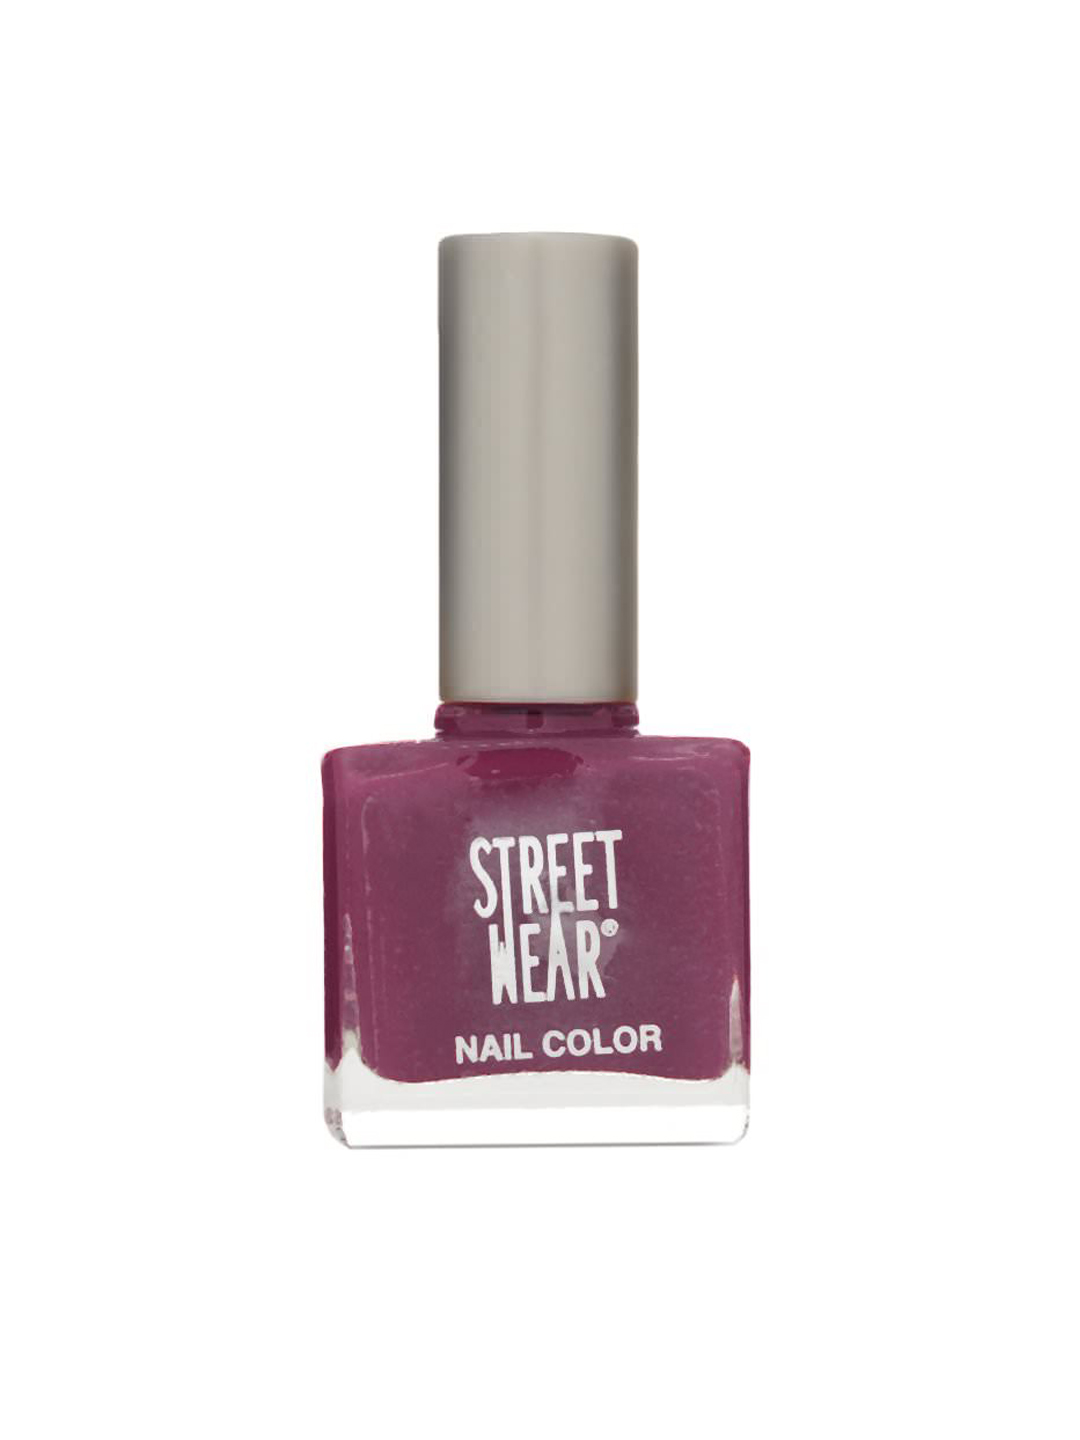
Streetwear Sparkling Mauve Nail Polish 33
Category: Personal Care / Nails / Nail Polish
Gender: Women
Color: Purple
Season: Spring 2017
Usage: Casual